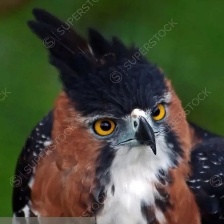
Species: ORNATE HAWK EAGLE
Scientific name: SPIZAETUS ORNATUS